Orient Express

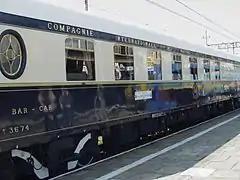
Venice Simplon-Orient-Express in Poland, in 2007

In 1971, the "Wagon-Lits" company stopped running carriages itself and making revenues from a ticket supplement. Instead, it sold or leased all its carriages to the various national railway companies, but continued to provide staff for the carriages. 1976 saw the withdrawal of the Paris–Athens direct service, and in 1977, the "Direct Orient Express" was withdrawn completely, with the last Paris–Istanbul service running on 19 May of that year.